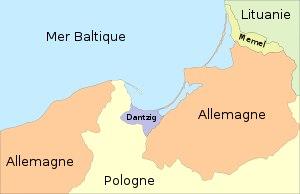
Klaipėda est une ville de 187 316 habitants et le principal port de mer lituanien. Klaipėda est la troisième ville de Lituanie après Vilnius et Kaunas.